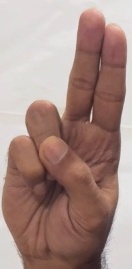
ASL sign: U